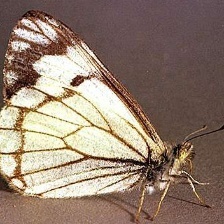
Species: PINE WHITE
Butterfly family (ImageNet category): cabbage_butterfly